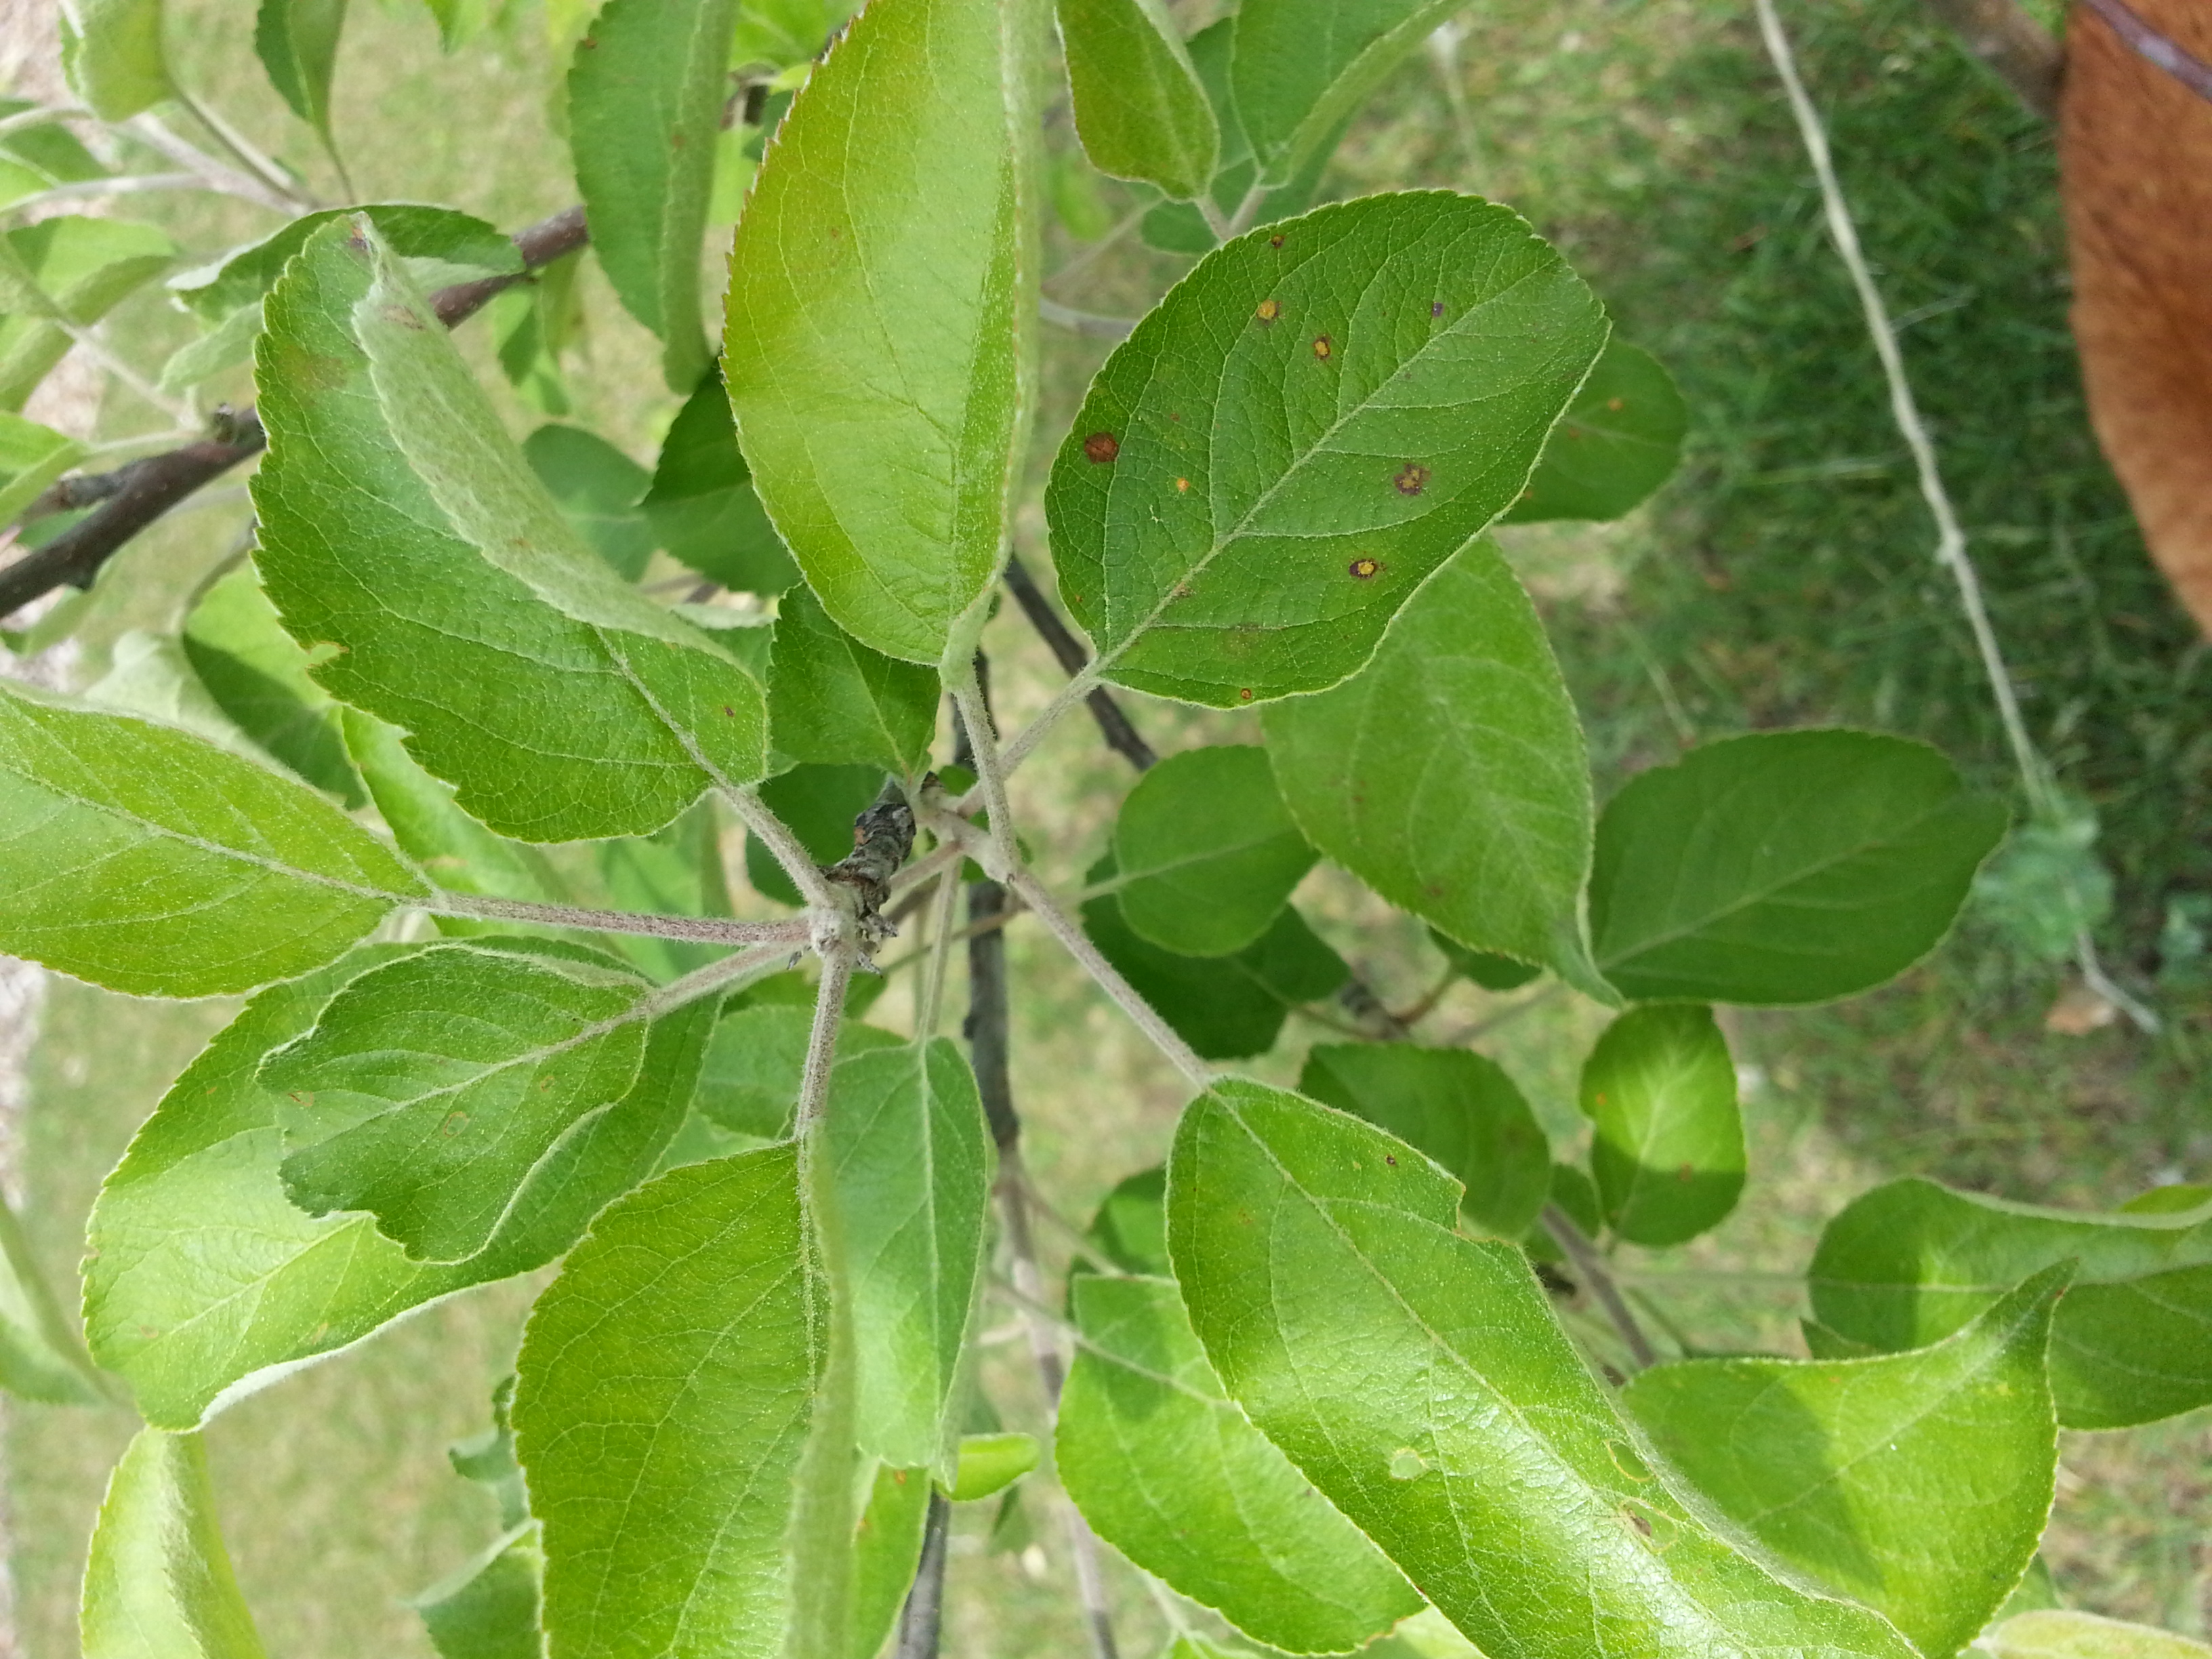
Labels: Apple rust leaf